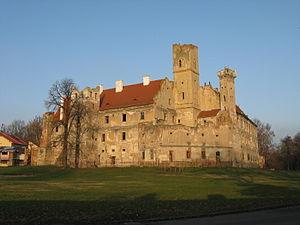
Břeclav est une ville de la région de Moravie-du-Sud, en République tchèque, et le chef-lieu du district de Břeclav. Sa population s'élevait à 24 925 habitants en 2020.